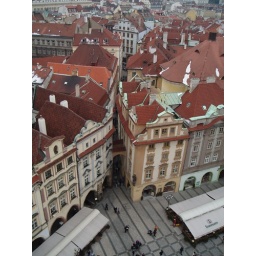
View from the astronomical clock tower in Prague.